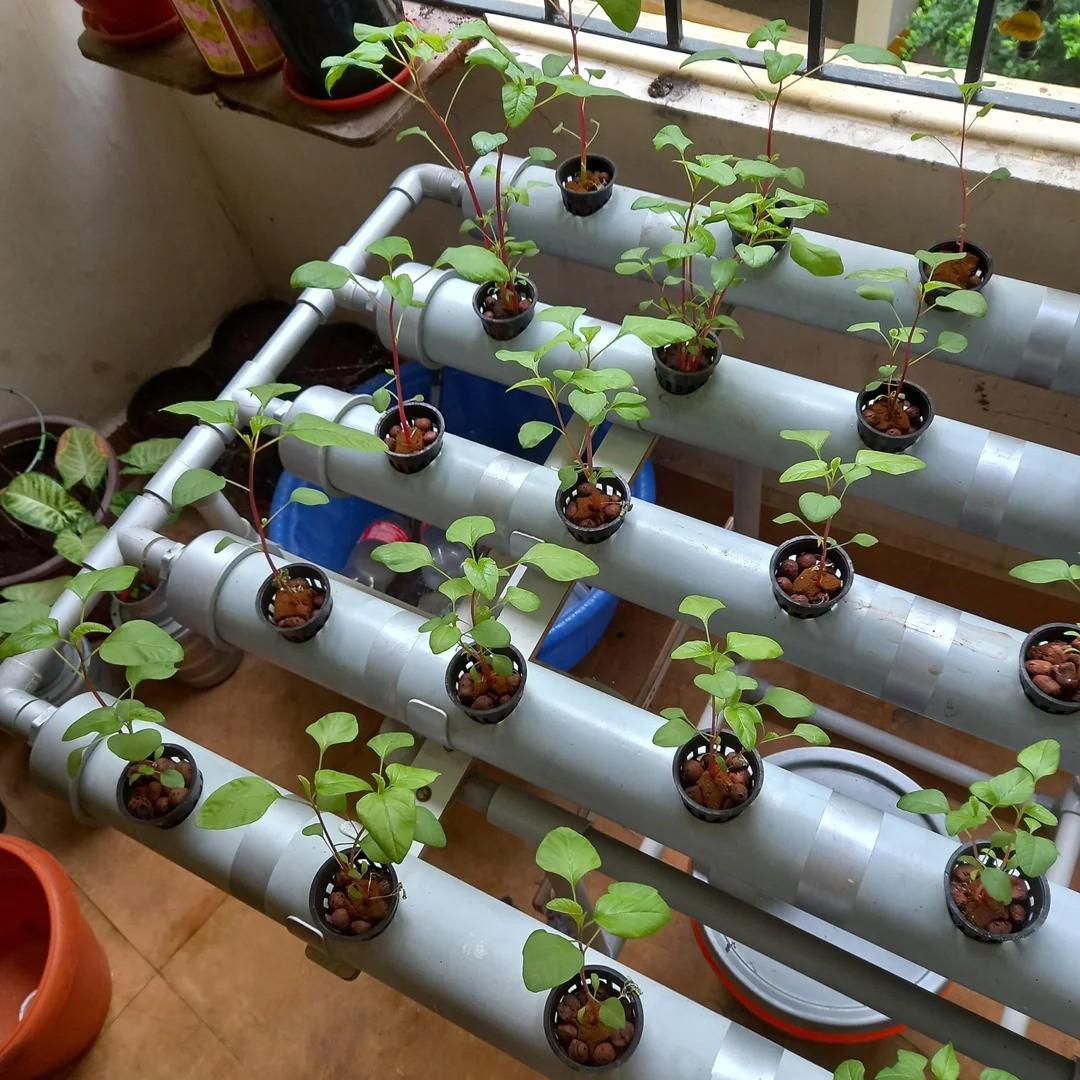
Huu ni mfumo wa kilimo, uliopangwa vizuri, ambapo mimea midogo inakua kwenye mabomba.Inaashiria matumizi ya teknolijia ya kisasa,kilimo inayoruhusu mimea kukua bila udongo pengine katika nafasi ndogo kama [cs] balcony [cs].